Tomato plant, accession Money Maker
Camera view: bottom (45 deg); turntable rotation: 210 degrees
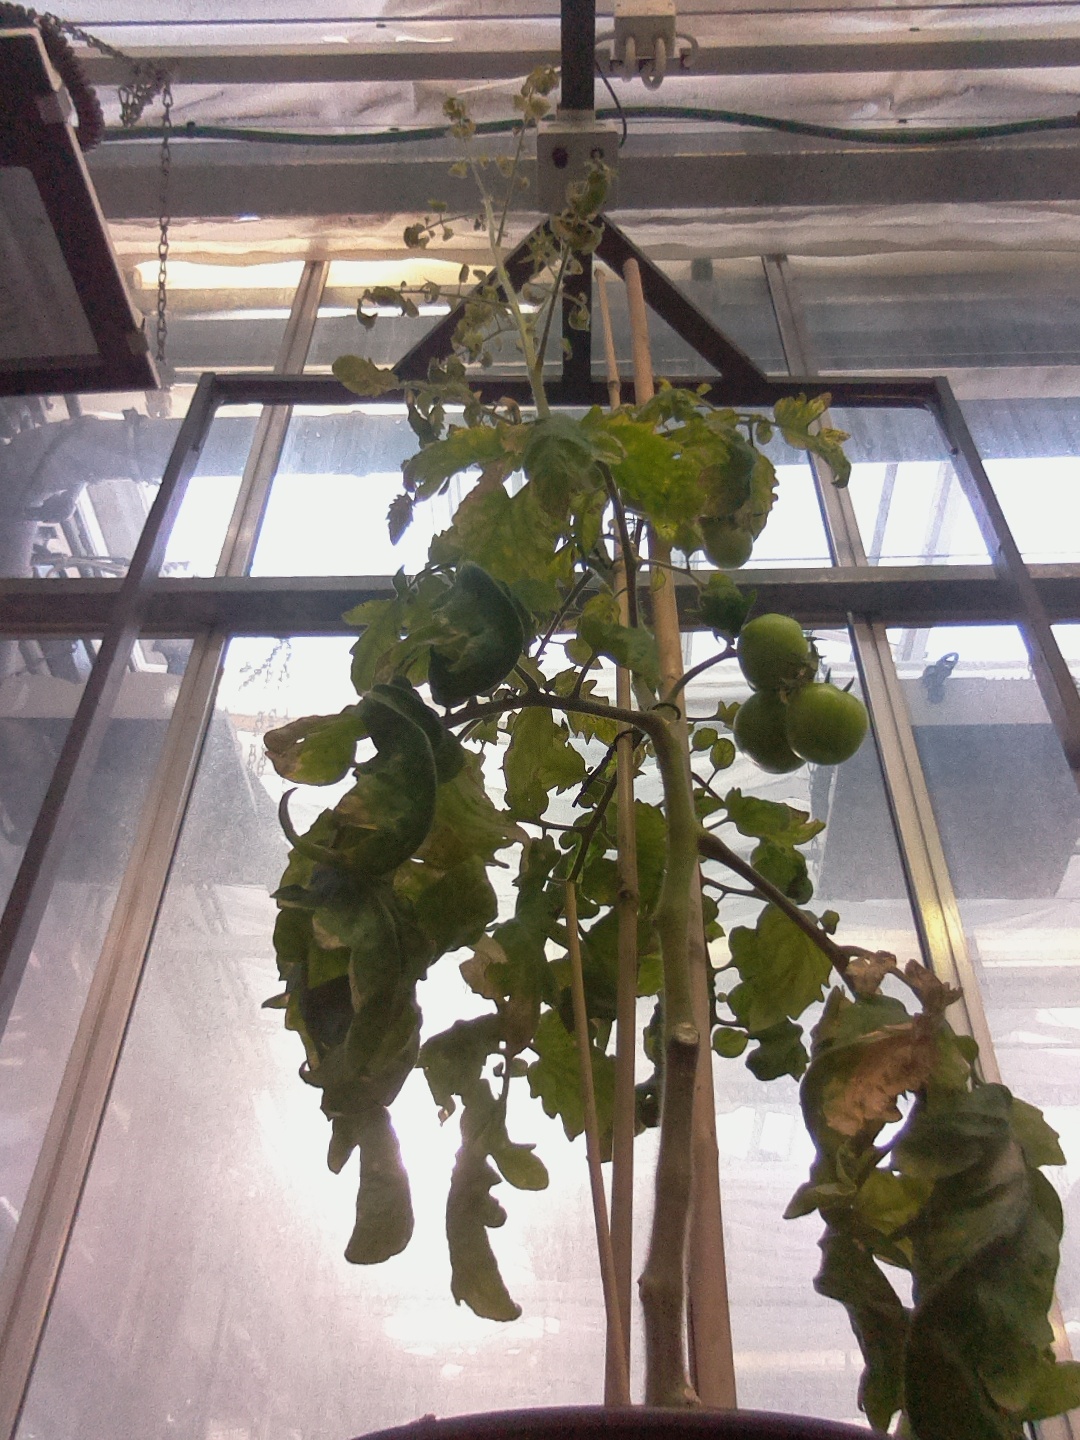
BBCH growth stage 77: 70%-80% of final fruit size